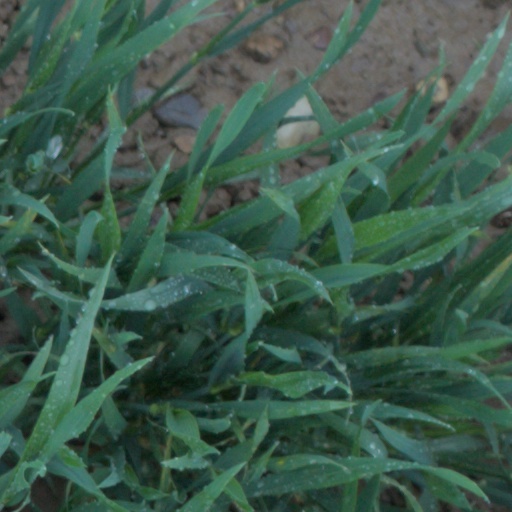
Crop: wheat